Boxty

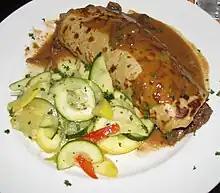
Boxty, in a contemporary presentation served wrapped around beef and with courgettes and sauce

Boxty can be made several ways. When baked in a pan it is sometimes called "boxty bread". Potatoes are grated over cheesecloth and excess water is allowed to drain. It takes around half an hour for the starch to separate and sink to the bottom of the potato liquid. Meanwhile, the grated potatoes are covered with mashed potatoes and when ready, the starch is distributed evenly over the potato mixture. The potato mixture is combined and sprinkled with flour, salt, pepper and melted butter or bacon fat. This "dough" is kneaded, shaped into cakes and scored with a cross so they divide into farls when baked.